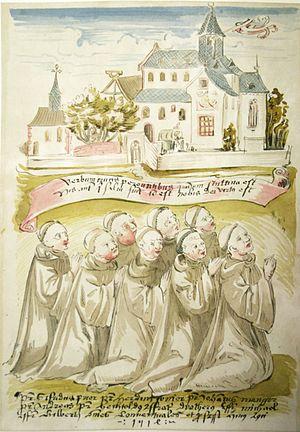
L'abbaye Saint-Cyriaque de Naumburg est une ancienne abbaye bénédictine à Nidderau, dans le Land de Hesse et le diocèse de Paderborn. Un château de Naumburg fut reconstruit à la place.